Flossie Gomile-Chidyaonga

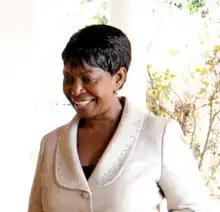
Flossy Gomile-Chidyaonga in 2013

Flossy Gomile-Chidyaonga (died 9 May 2014) was the Deputy High Commissioner of Malawi to Britain and Tanzania. She was involved in a diplomatic spat between Malawi and the United Kingdom in 2011 due to a leaked diplomatic cable, and was expelled. She was the Malawian High Commissioner to Tanzania.